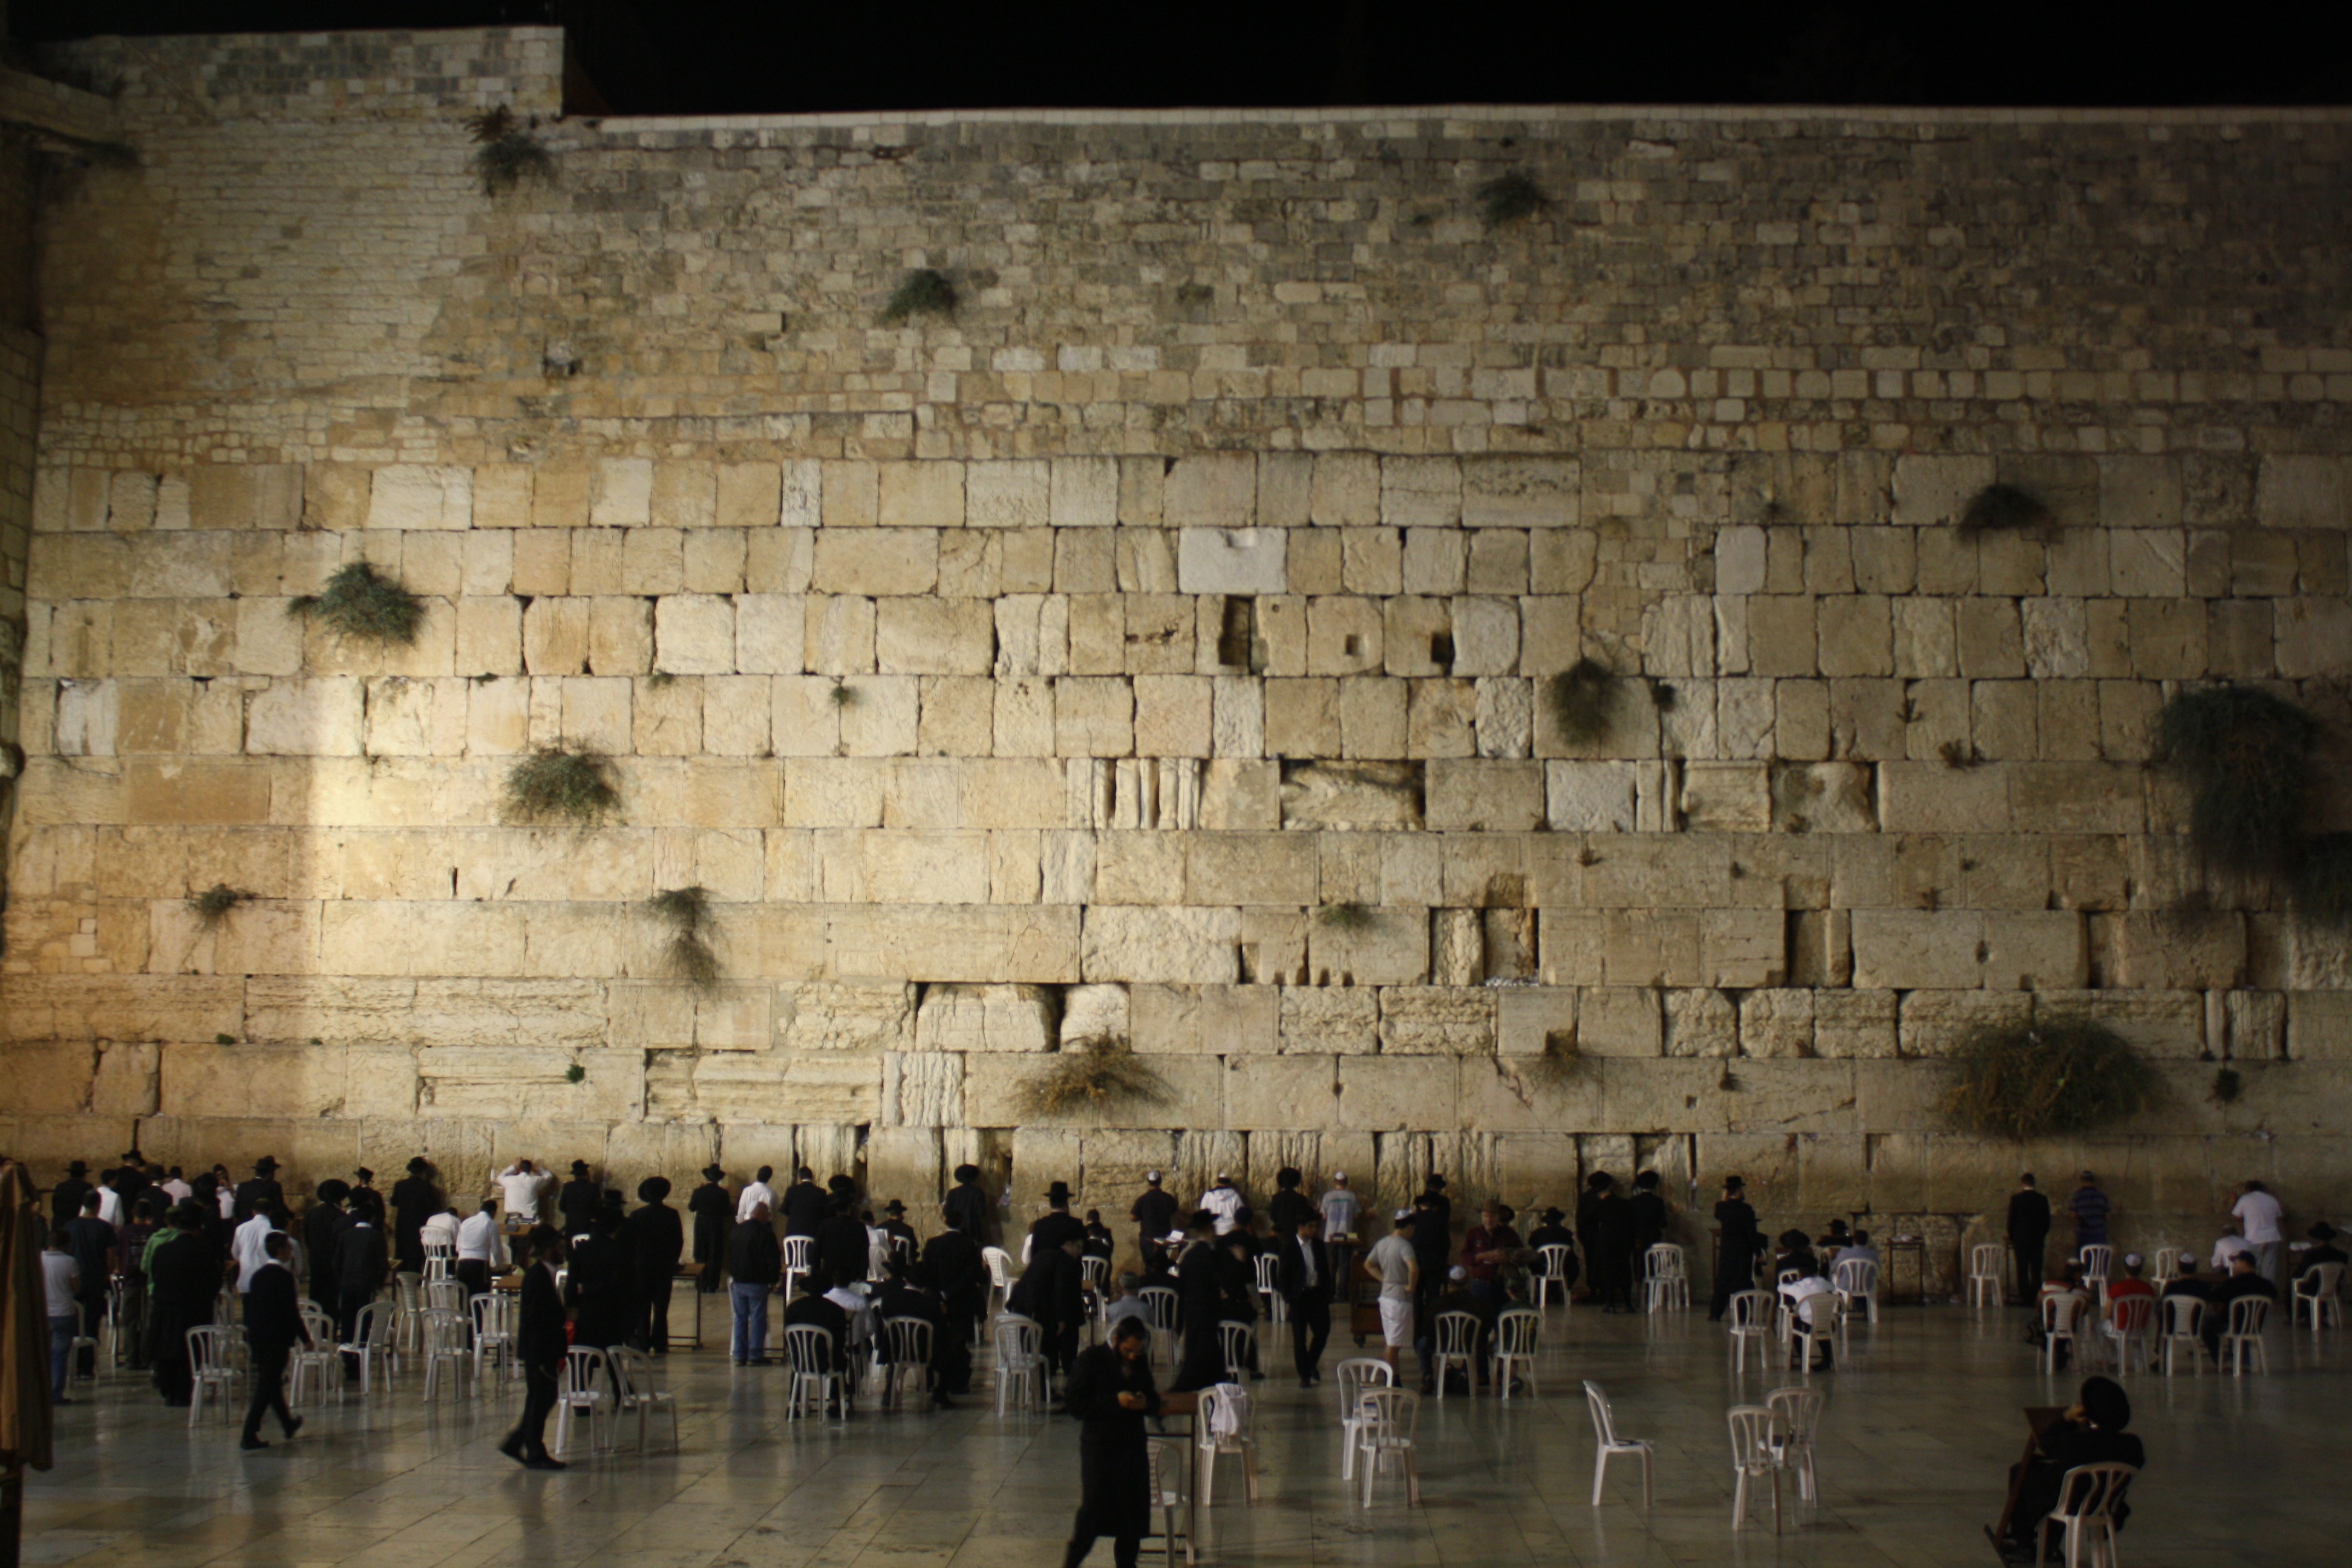
rock, architecture, old, city, wall, stone, travel, religion, ancient, landmark, tourism, religious, temple, prayer, history, worship, holy, western, middle, jerusalem, israel, east, jewish, judaism, ancient history, wailing, human settlement